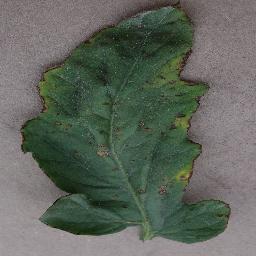
Label: Tomato___Bacterial_spot